ColorADD

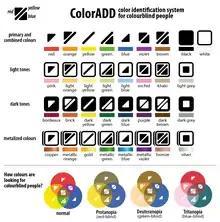
The code signs and color combinations

The code is based on five base signs: two triangles (one angled upwards and the other angled downwards), one diagonal line, one solid square box and one empty square box representing black, white and the primary colors of the RYB color model: red, blue, and yellow. Colors derived from other colors have the symbols of the combined colors, creating derivative colors (orange, green, purple and brown) and dark or white tones. Metalized colors like silver or gold are shown with a left parenthesis on the symbols.